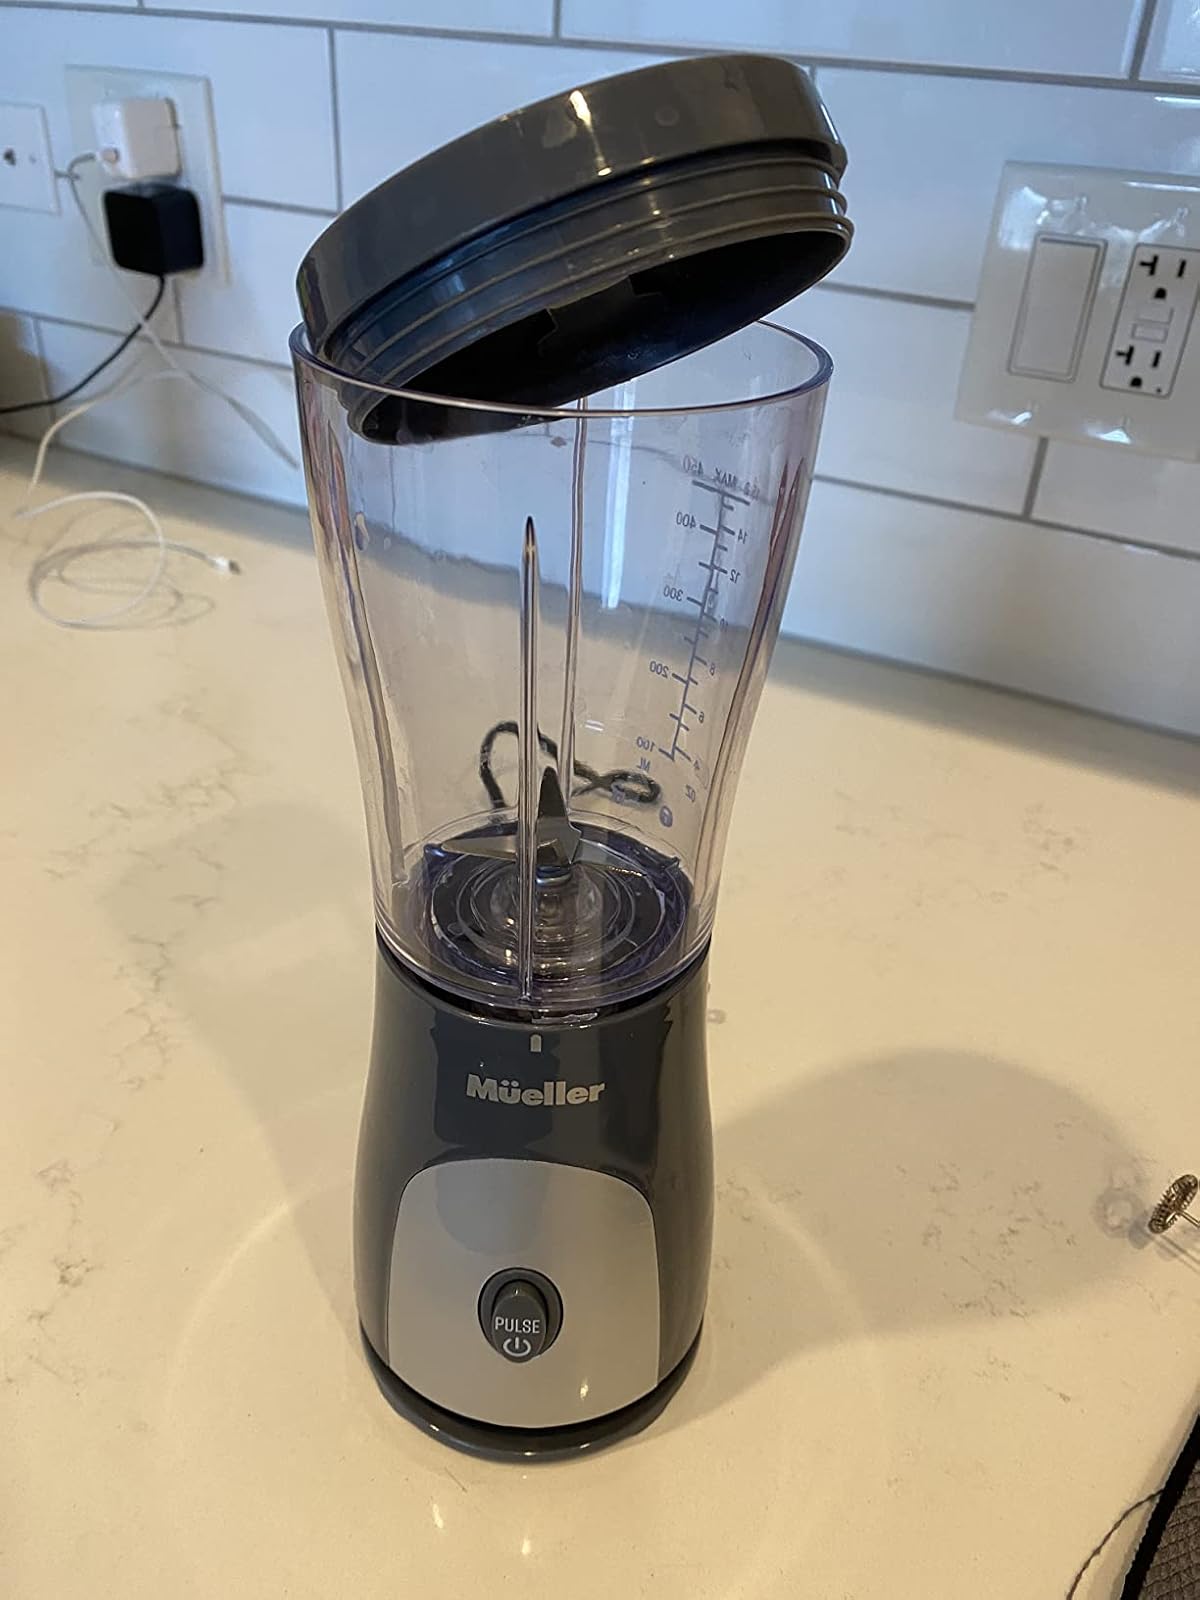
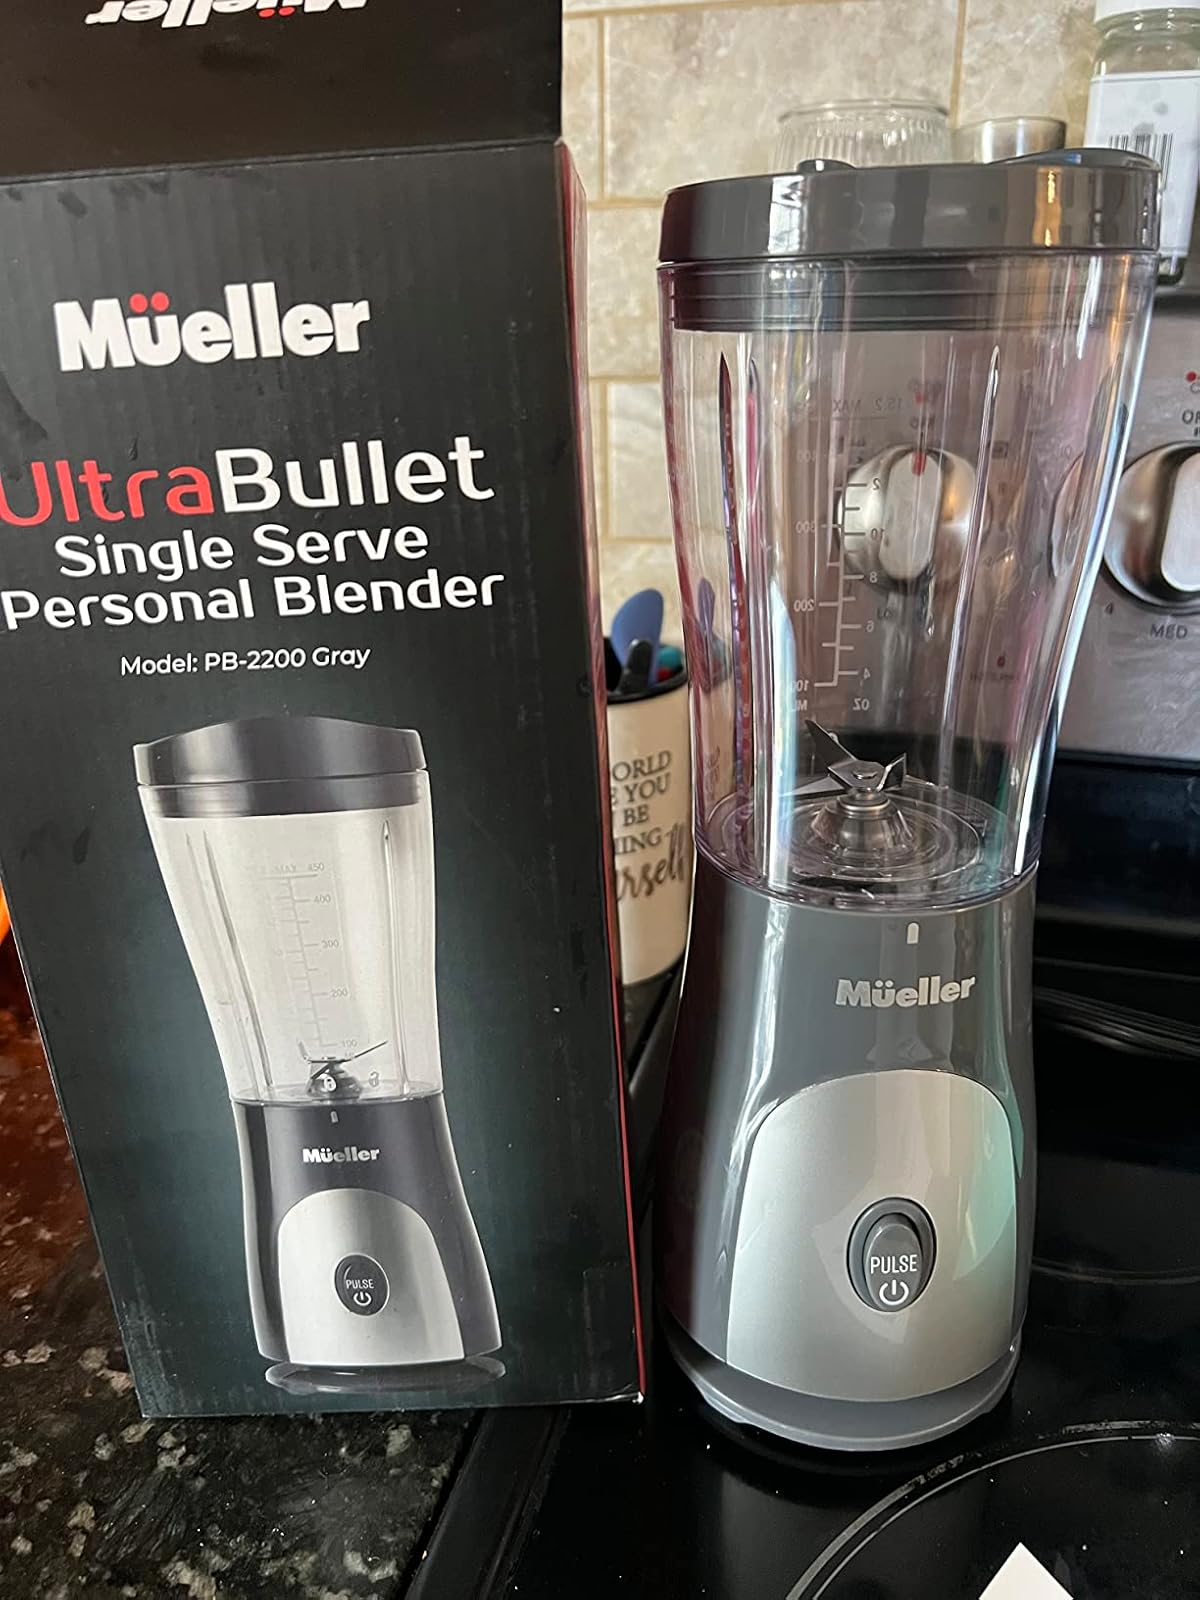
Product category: items_blender
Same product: yes